Paul Hazard

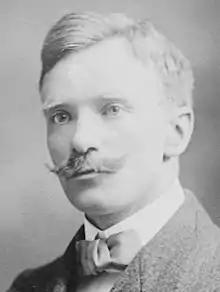
Paul Hazard

Paul Gustave Marie Camille Hazard (30 August 1878, in Noordpeene, Nord – 13 April 1944, in Paris), was a French professor and historian of ideas.